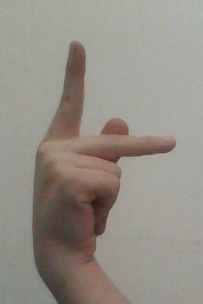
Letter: dha